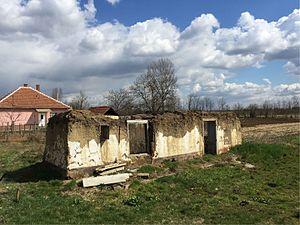
Zalkod est un village et une commune du comitat de Borsod-Abaúj-Zemplén en Hongrie.